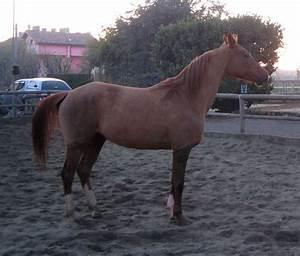
horse